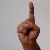
The image shows a hand gesture representing the letter 'D' in Indian Sign Language.